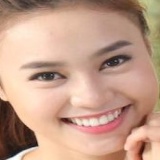
diễn viên Ninh Dương Lan Ngọc